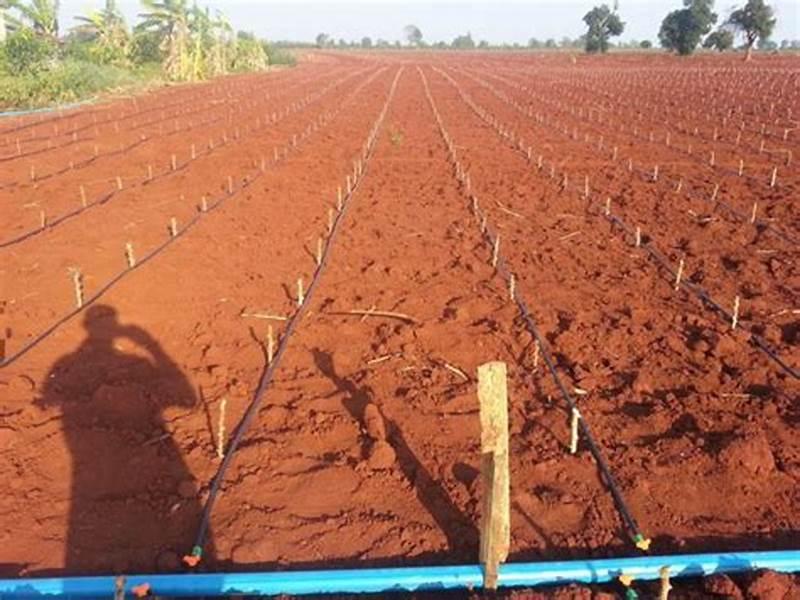
Eneo kubwa mfano wa shamba lililopandwa mimea aina ya miche ya mihogo huku mabomba yakipitishwe pembezoni mwa miche hiyo, kuashiria ni mfumo wa umwagiliaji katika shamba hilo.